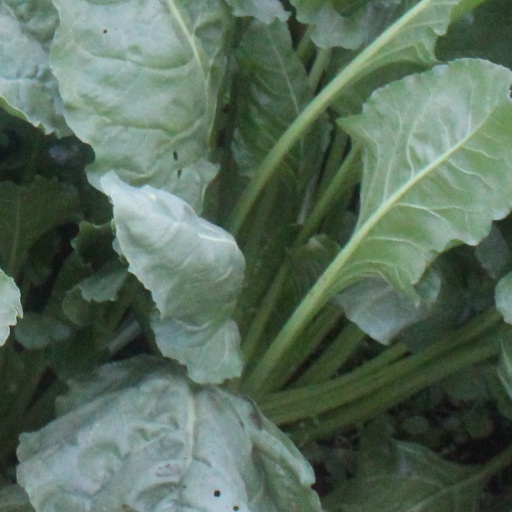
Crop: sugar beet